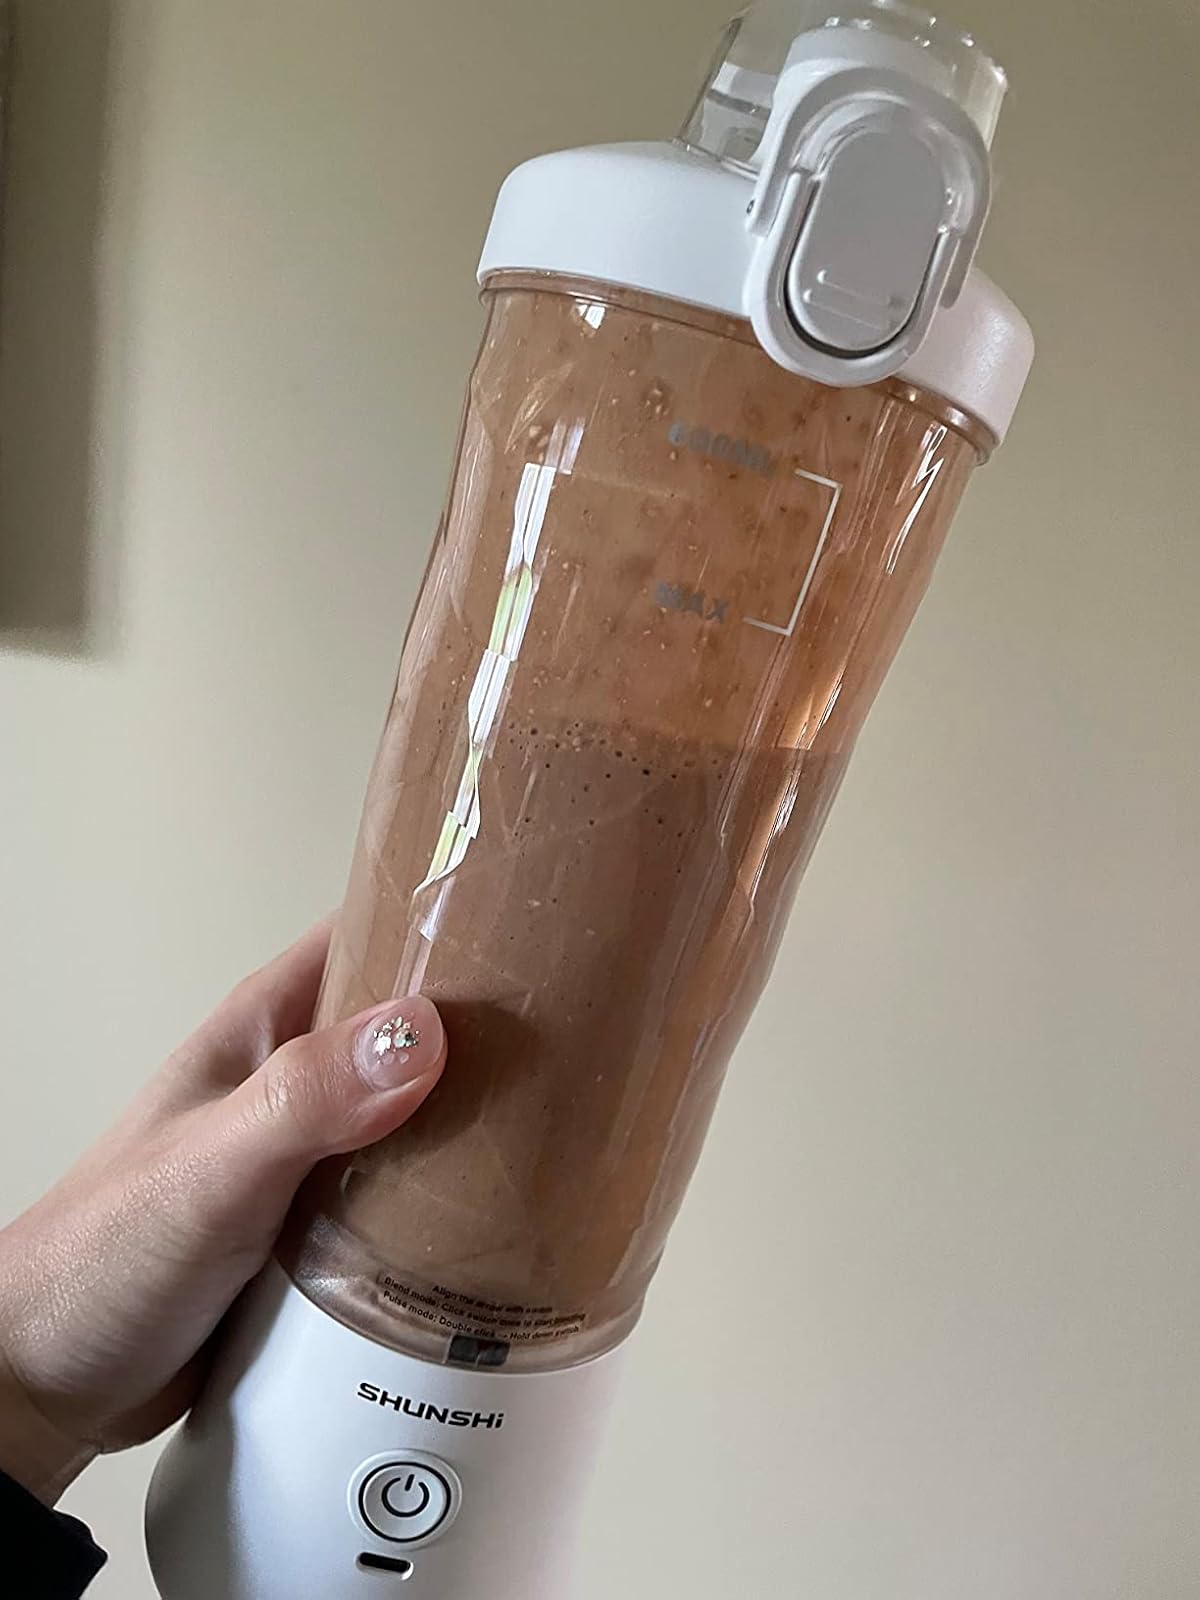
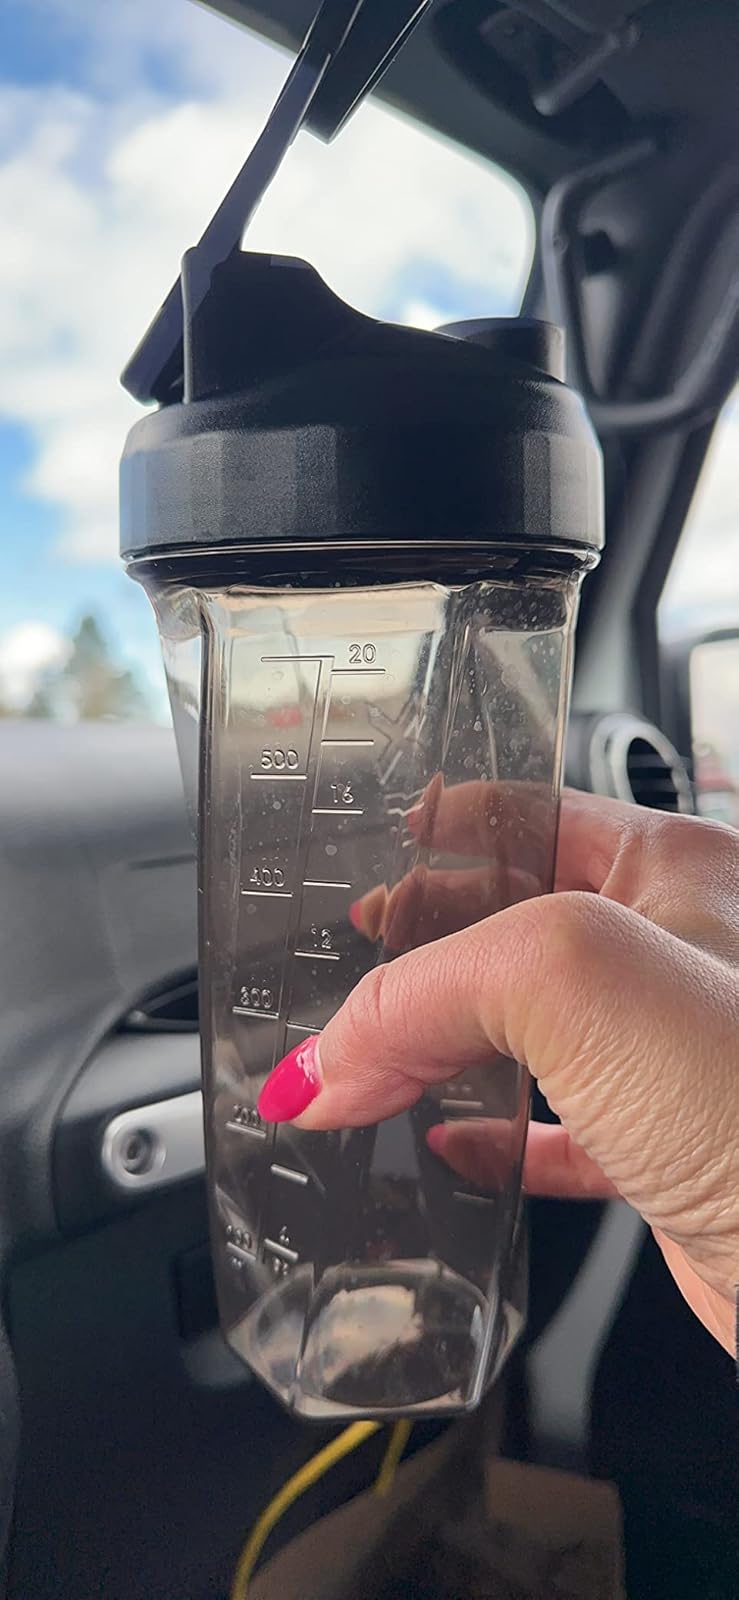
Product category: items_blender
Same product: no